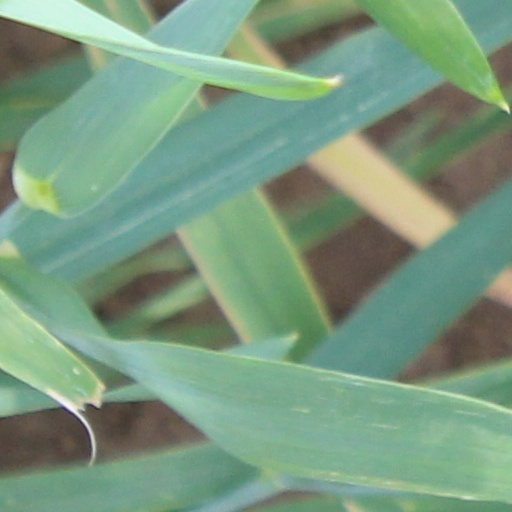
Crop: wheat